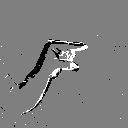
ASL letter: g